Augusto Masetti

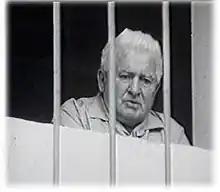

Augusto Masetti (1888–1966) was an Italian anarchist known for an incident at the beginning of the Italo-Turkish War in which he shot his army commanding officer. A military court put him in an insane asylum, a move likely to have avoided creating a cause célèbre in Masetti during an unpopular war had he instead received the expected sentence of death by firing squad. Leftists waged a campaign to free Masetti.